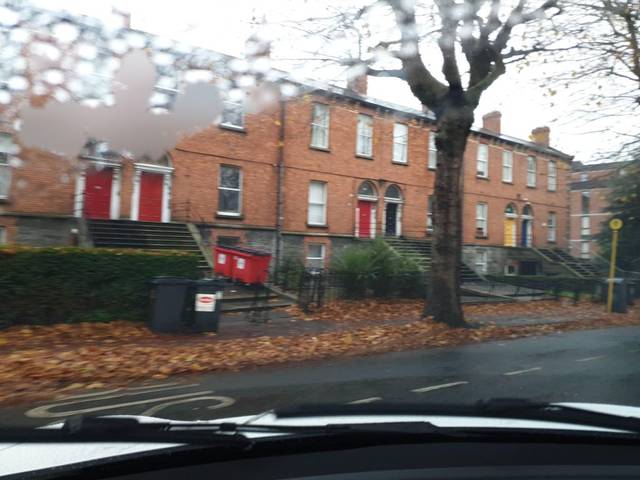
Region: Ireland
Coordinates: 53.359, -6.282